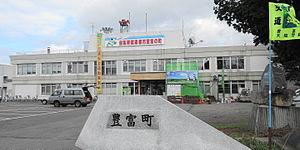
Toyotomi est un bourg du district de Teshio, situé dans la sous-préfecture de Sōya, sur l'île de Hokkaidō, au Japon.